Togo Murano

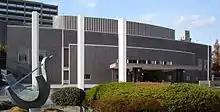
Former Ube City Public Hall, 1937, main entrance and six free-standing concrete columns

To celebrate 40 years in industry, Ube Industries donated this building to the city of Ube in 1937 to commemorate its founder Yūsaku Watanabe. The complex was designed around a fan shape with the backstage areas at the pinch point of the fan radiating in turn out to the stage, auditorium and entrance plaza. Six free-standing concrete finned columns (three to each side) frame the main entrance and represent each of the six affiliated companies who donated money for the building. Originally the tiles on the three concentric circles of the main façade had a salt-glazed finish in burnt carmine, but during restoration work in 1994 they were replaced with reductive fired tiles in burnt umber. The exposed concrete columns were also painted at that time.